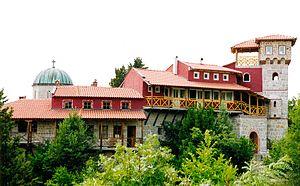
Trebinje est une ville de Bosnie-Herzégovine située au sud-est de la République serbe de Bosnie. Selon les premiers résultats du recensement bosnien de 2013, la ville intra muros compte 25 589 habitants et sa zone métropolitaine, appelée Ville de Trebinje, 31 433.